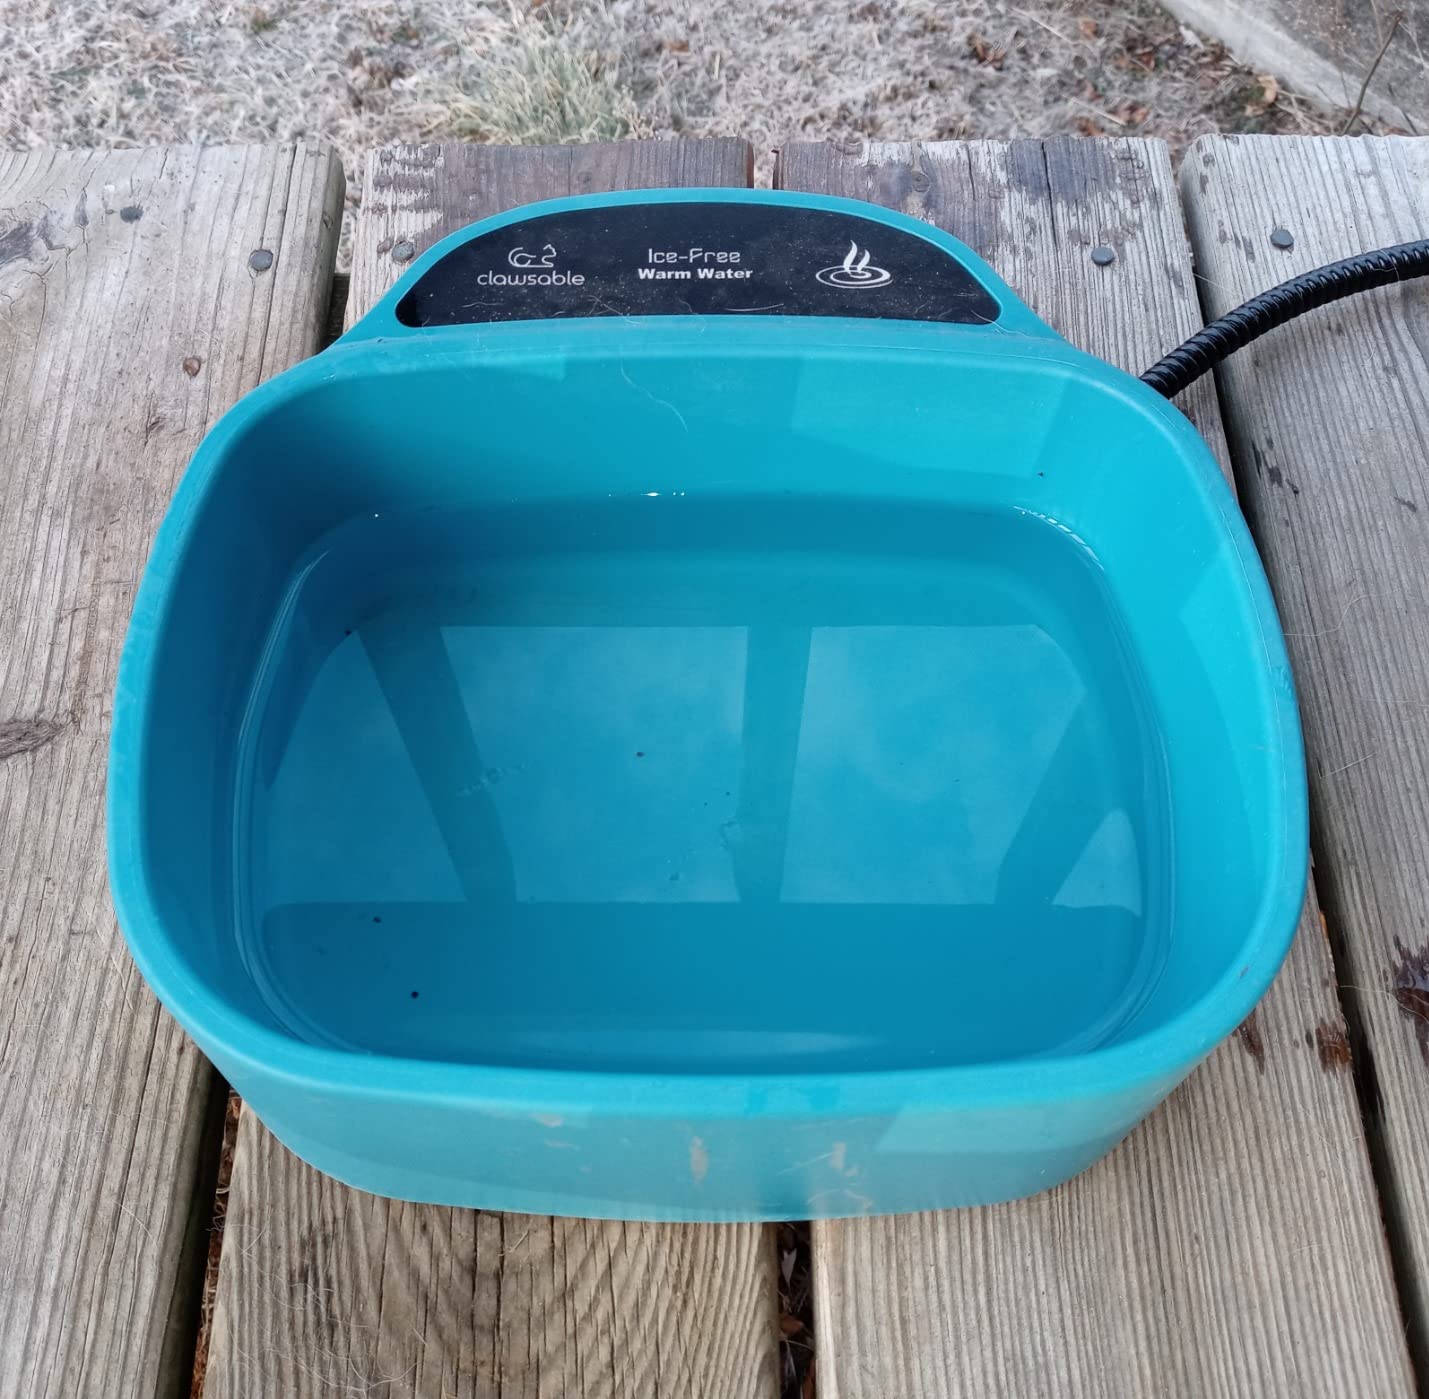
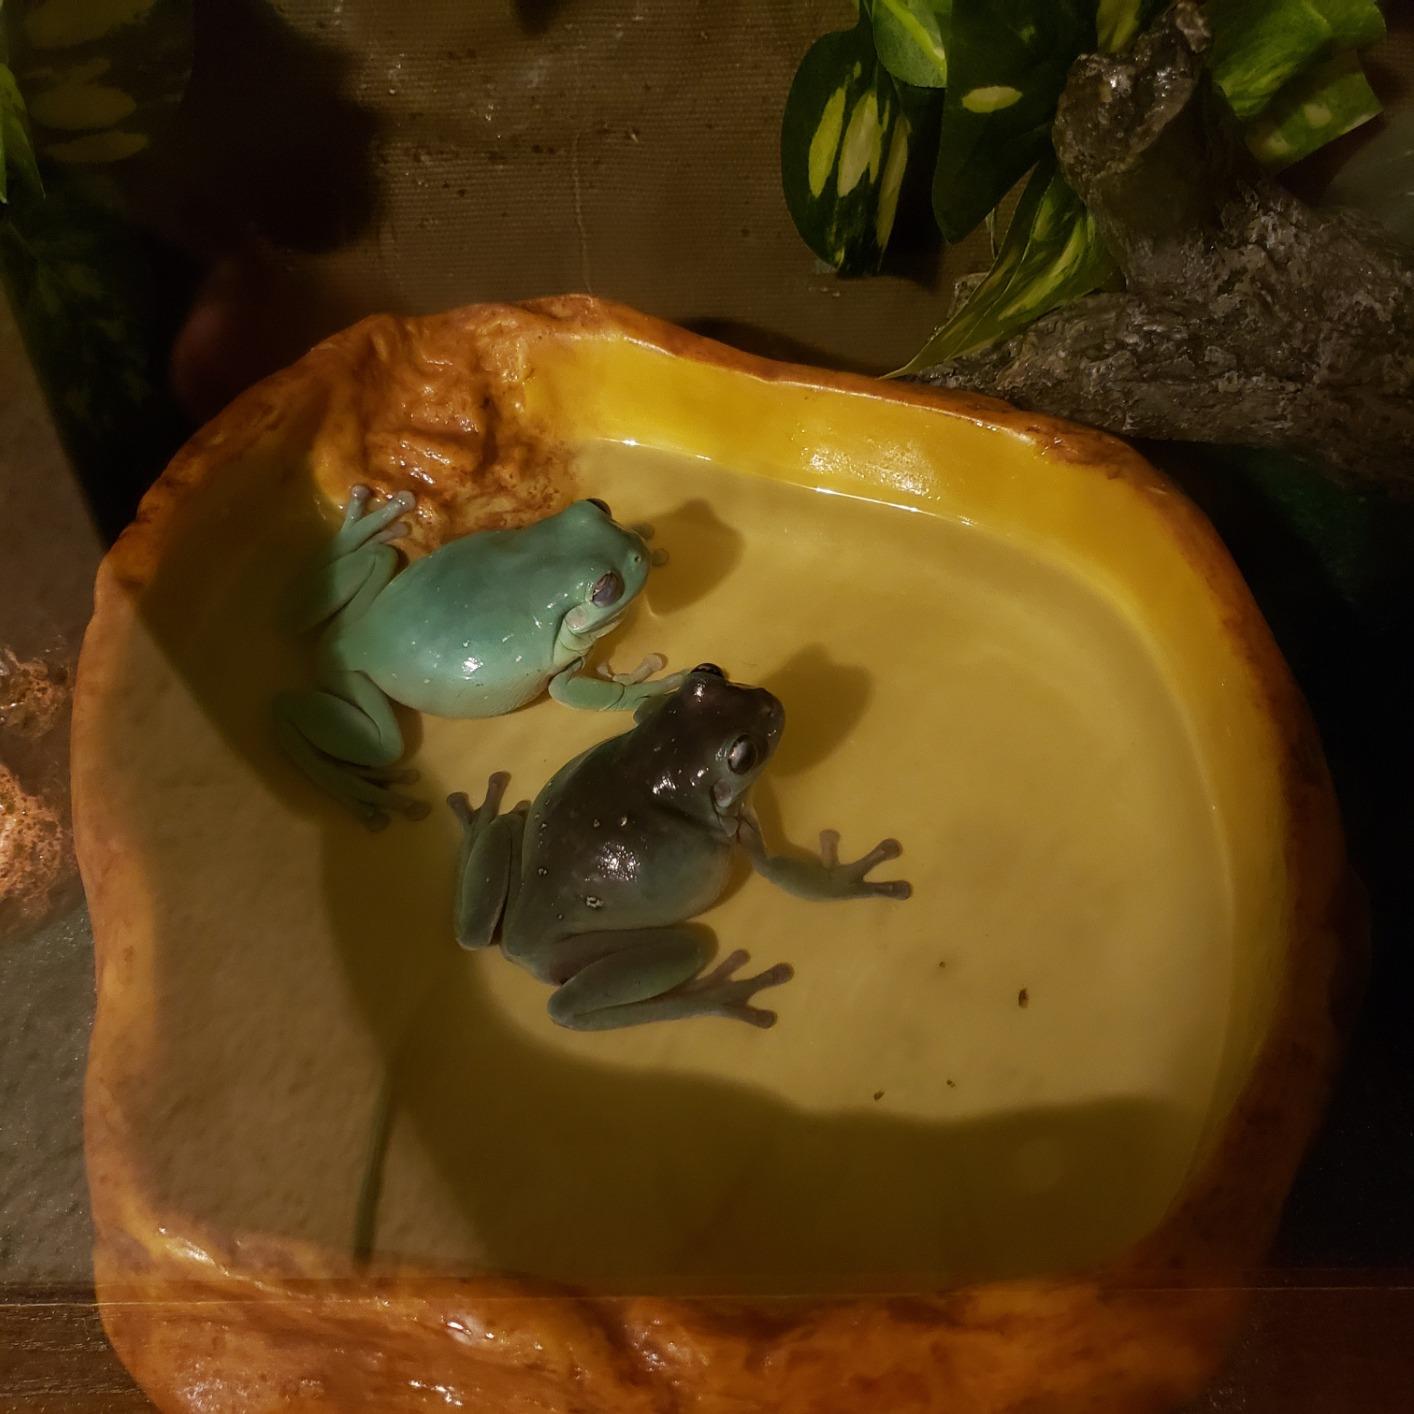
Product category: items_bowl
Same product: no